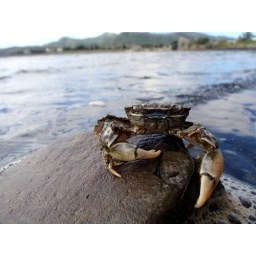
A crab at one of the black sand beaches in New Zealand, it's like he's saying 'Come to me!'.